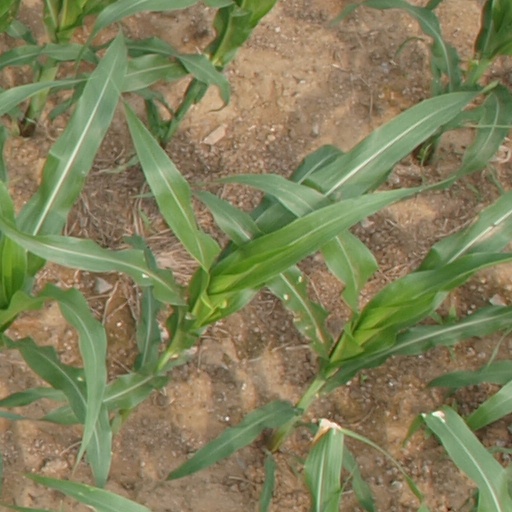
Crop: maize; corn